Treasure Valuation Committee

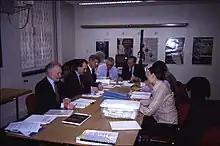
The Treasure Valuation Committee at work.

With the commencement of the Treasure Act on 24 September 1997, the Treasure Valuation Committee replaced the earlier Treasure Trove Reviewing Committee.